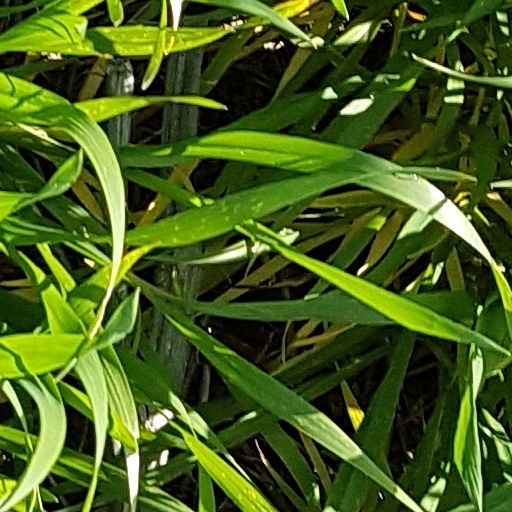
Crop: wheat